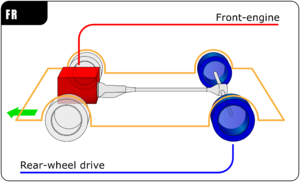
Dans la conception automobile, une disposition FR, ou moteur à l'avant, roues motrices à l'arrière est celle où le moteur est situé à l'avant du véhicule et les roues motrices sont situées à l'arrière. C'était la disposition habituelle des automobiles durant le XXᵉ siècle. Les conceptions modernes utilisent couramment la disposition moteur à l'avant, traction avant.